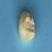
Maize quality: Bad